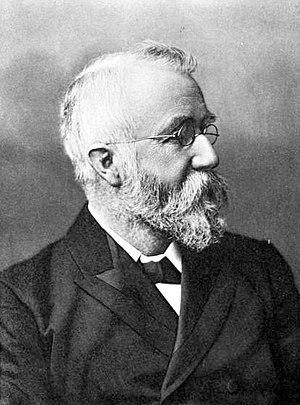
George Grenfell, né le 21 août 1849 à Sancreed et mort le 1ᵉʳ juillet 1906 à Basoko, est un missionnaire et explorateur britannique.